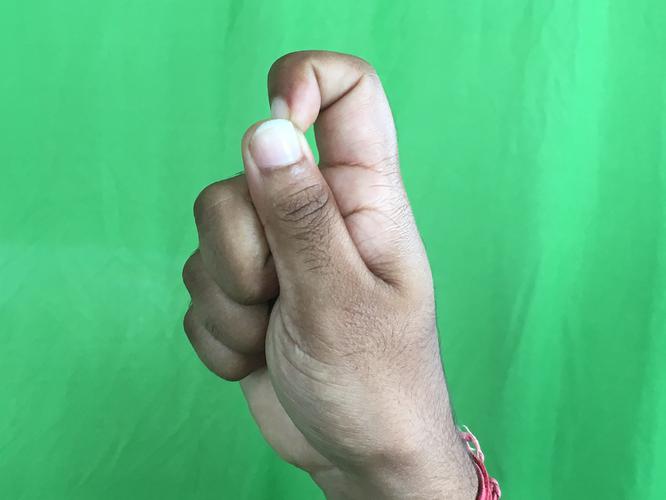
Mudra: Kapith
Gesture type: single_hand